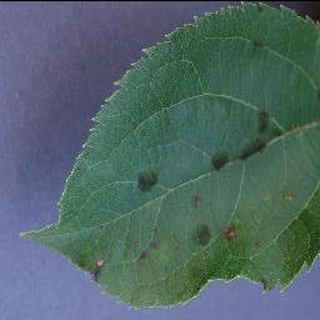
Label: apple_apple_scab